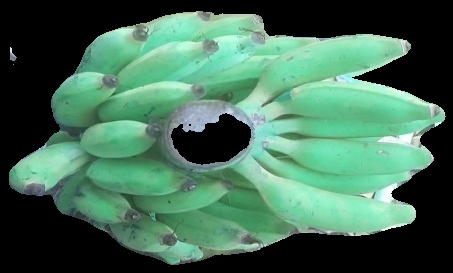
Variety: elakki-bale
Grade: grade2